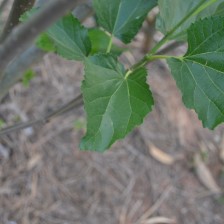
Variety: ChiangMaiBuriram60